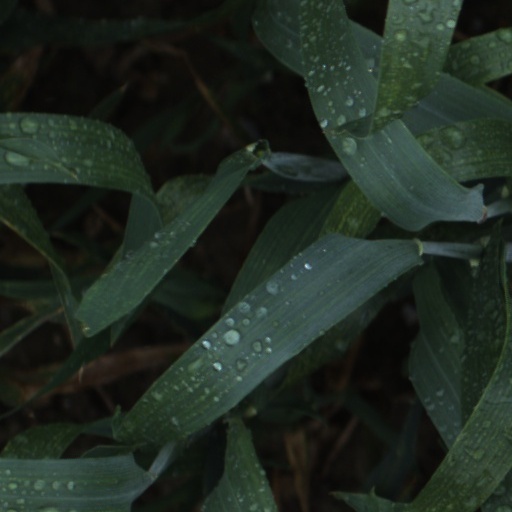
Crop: wheat